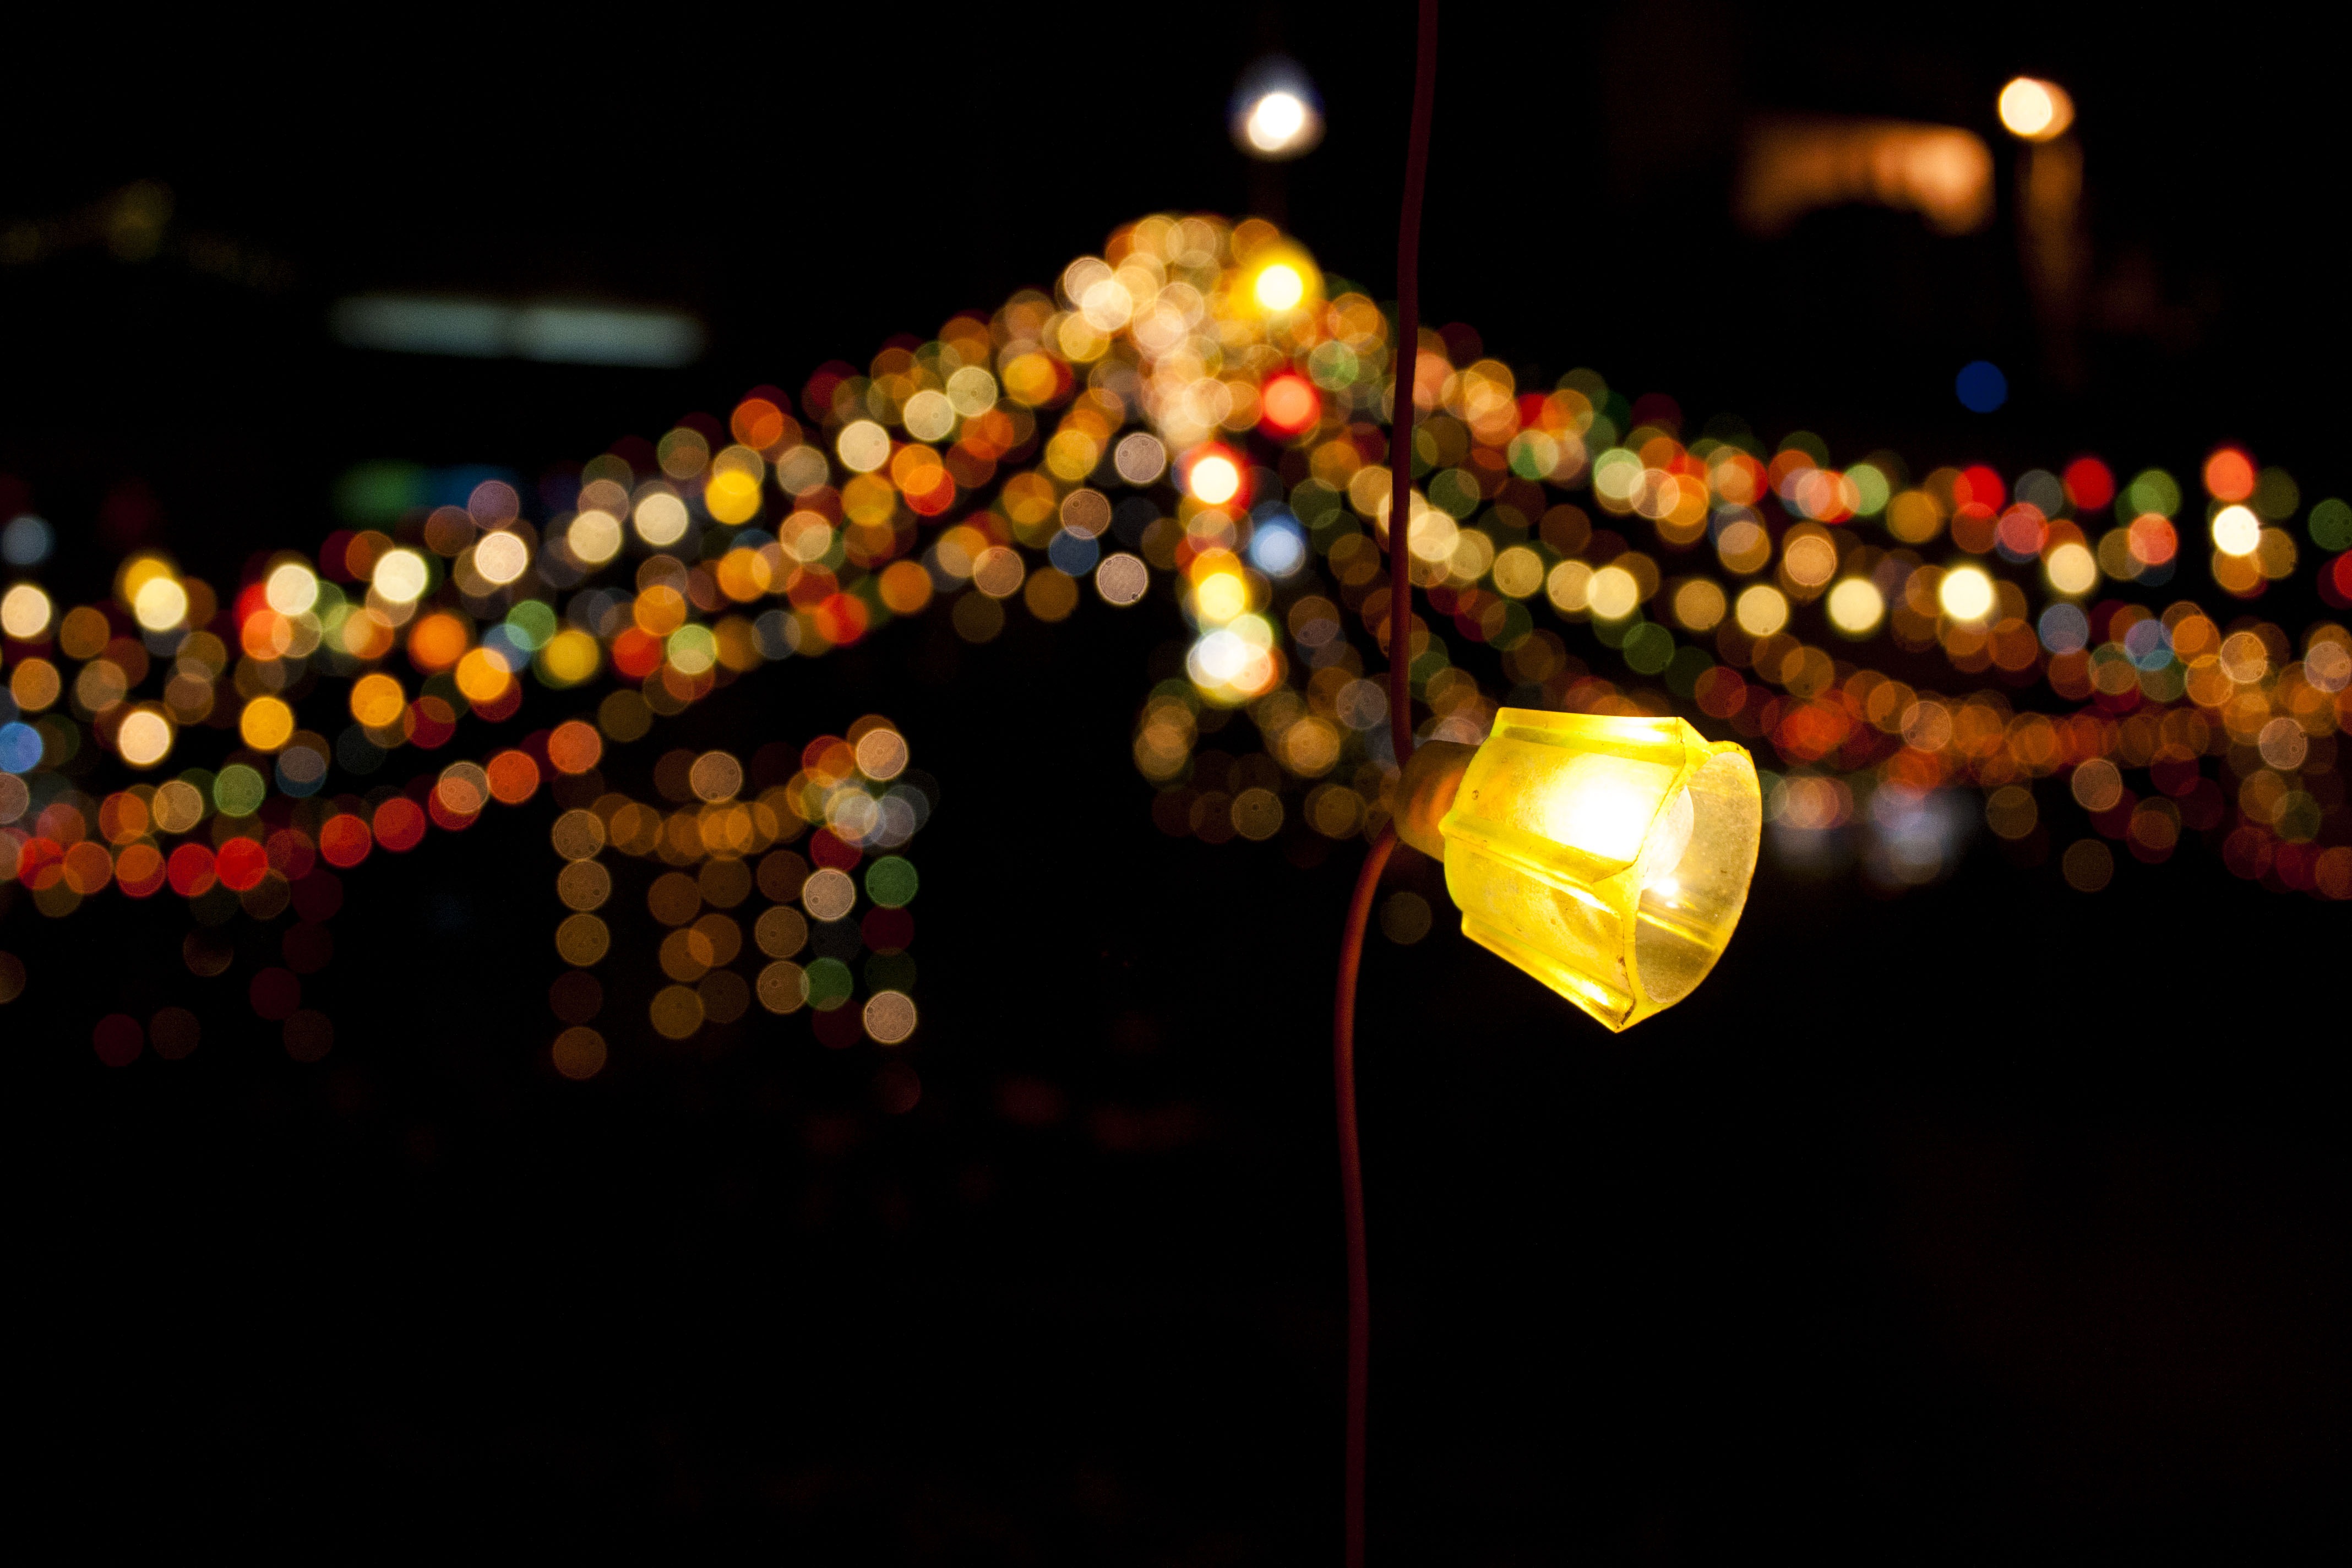
light, bokeh, abstract, night, flower, color, darkness, colorful, yellow, blurred, christmas, lighting, christmas decoration, lights, background, christmas lights